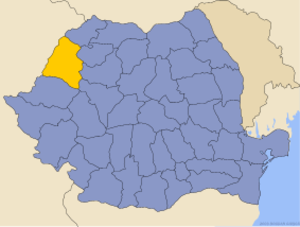
Oradea
Bihor distrikts beliggenhed i Rumænien
Oradea er administrativt center i Bihor distrikt i Transsylvanien, Rumænien. Oradea har 196.367 indbyggere.